Lamba (garment)

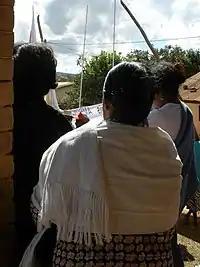
Merina woman in a white lamba

The term "lamba" is the name in the Highlands dialect of the woven cloth that traditionally formed the essential article of clothing throughout Madagascar. This garment is known by other words in various regions where other dialects are spoken; in some parts of the east, for instance, the garment is known by the word "simbo". Many of the ways in which the cloth may be wrapped around the wearer are specified by a wide variety of terms that vary from region to region. The color, print and type of cloth varies from region to region. The largest lambas ("lambamena") are made of a heavy white silk and are used to wrap the bodies of the deceased before placing them in the family tomb. Among some ethnic groups, lambas were also traditionally exchanged between a man and woman as part of their engagement ceremony, or as diplomatic gifts, as demonstrated by the two detailed silk "lamba akotofahana" (one multicolored, the other white-on-white) given in 1886 to President Grover Cleveland by Queen Ranavalona III on display at the Smithsonian National Museum of African Art.